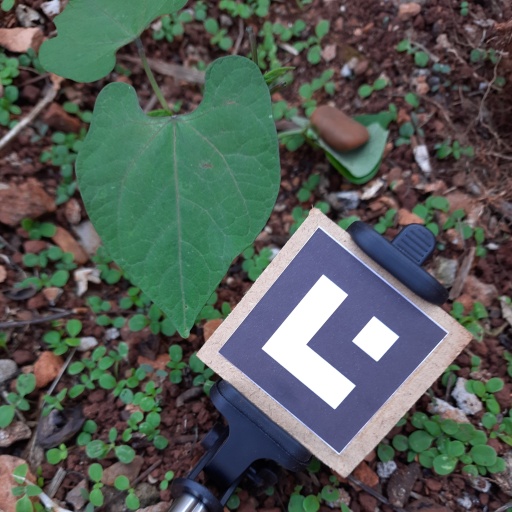
Observations: flat surface, no eating holes, under shade